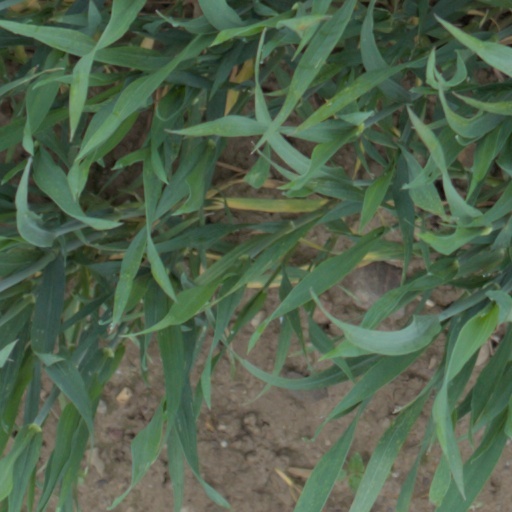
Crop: wheat